Philip Lowrie

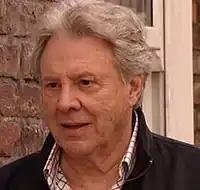
Lowrie as Dennis Tanner in Coronation Street

Colin Philip Lowrie (20 June 1936 – 25 April 2025) was an English stage and television actor. He played Dennis Tanner in the long-running ITV soap opera "Coronation Street" from its inception in 1960 until 1968 and again from 2011 until 2014.